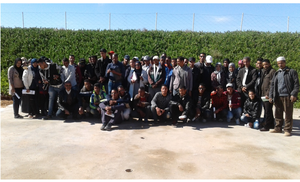
apprentissage
L'Institut des techniciens spécialisés en agriculture d'Errachidia est un établissement public sous la tutelle du ministère de l’Agriculture et de la Pêche maritime, du développement rural et des eaux et forêts destinées à l'enseignement de l'agriculture. Il est situé dans la région du Drâa-Tafilalet au centre de la ville d'Errachidia au Maroc sur la route de Meknès.